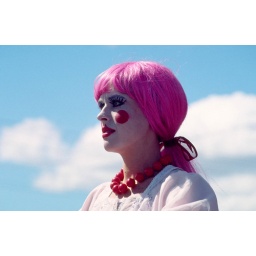
A female street entertainer in the Weerama Parade.